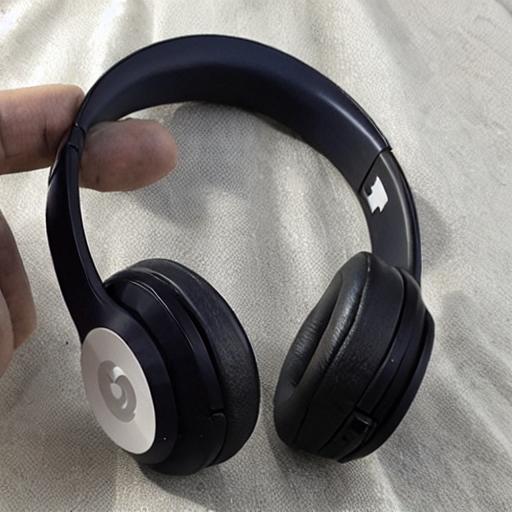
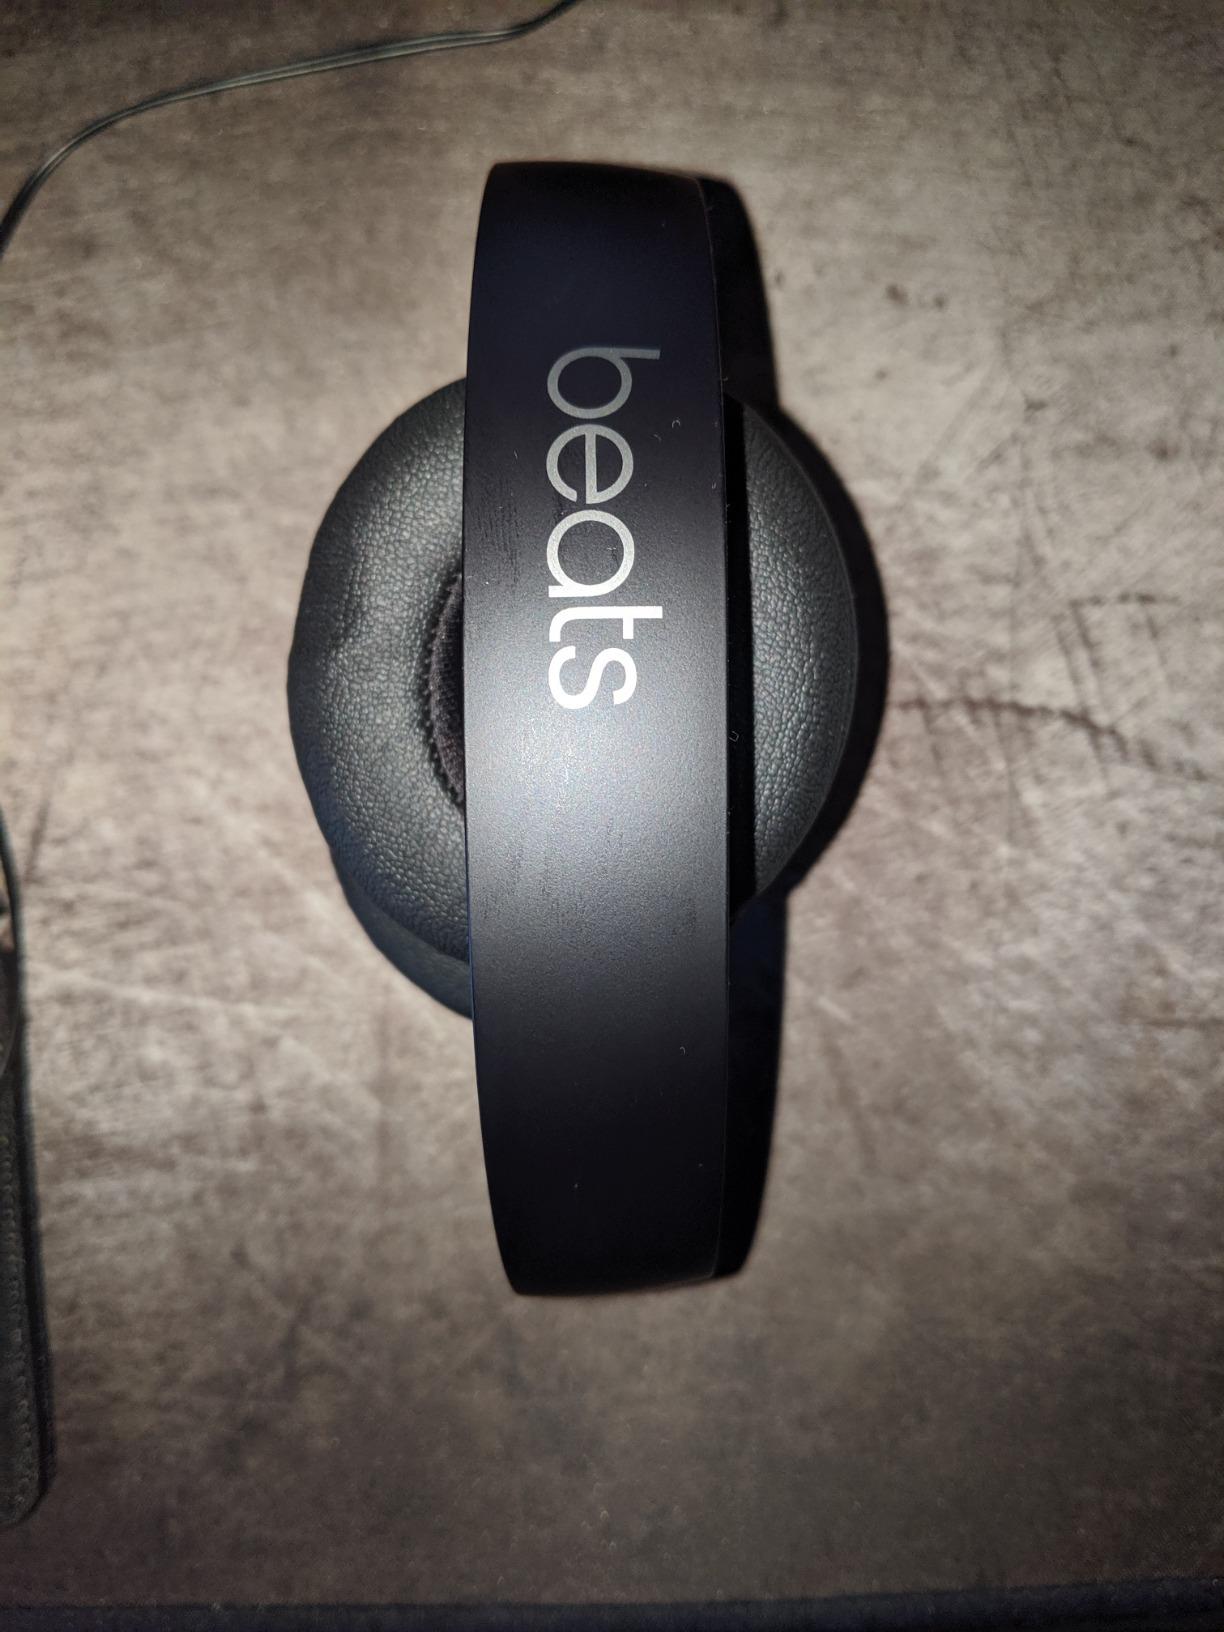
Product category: headphones
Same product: no